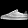
Label: Sneaker